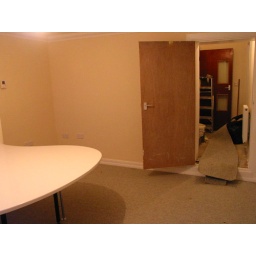
New desk, looking towards hall, stairs in hall on left. New fire door for kitchen at end of hall.